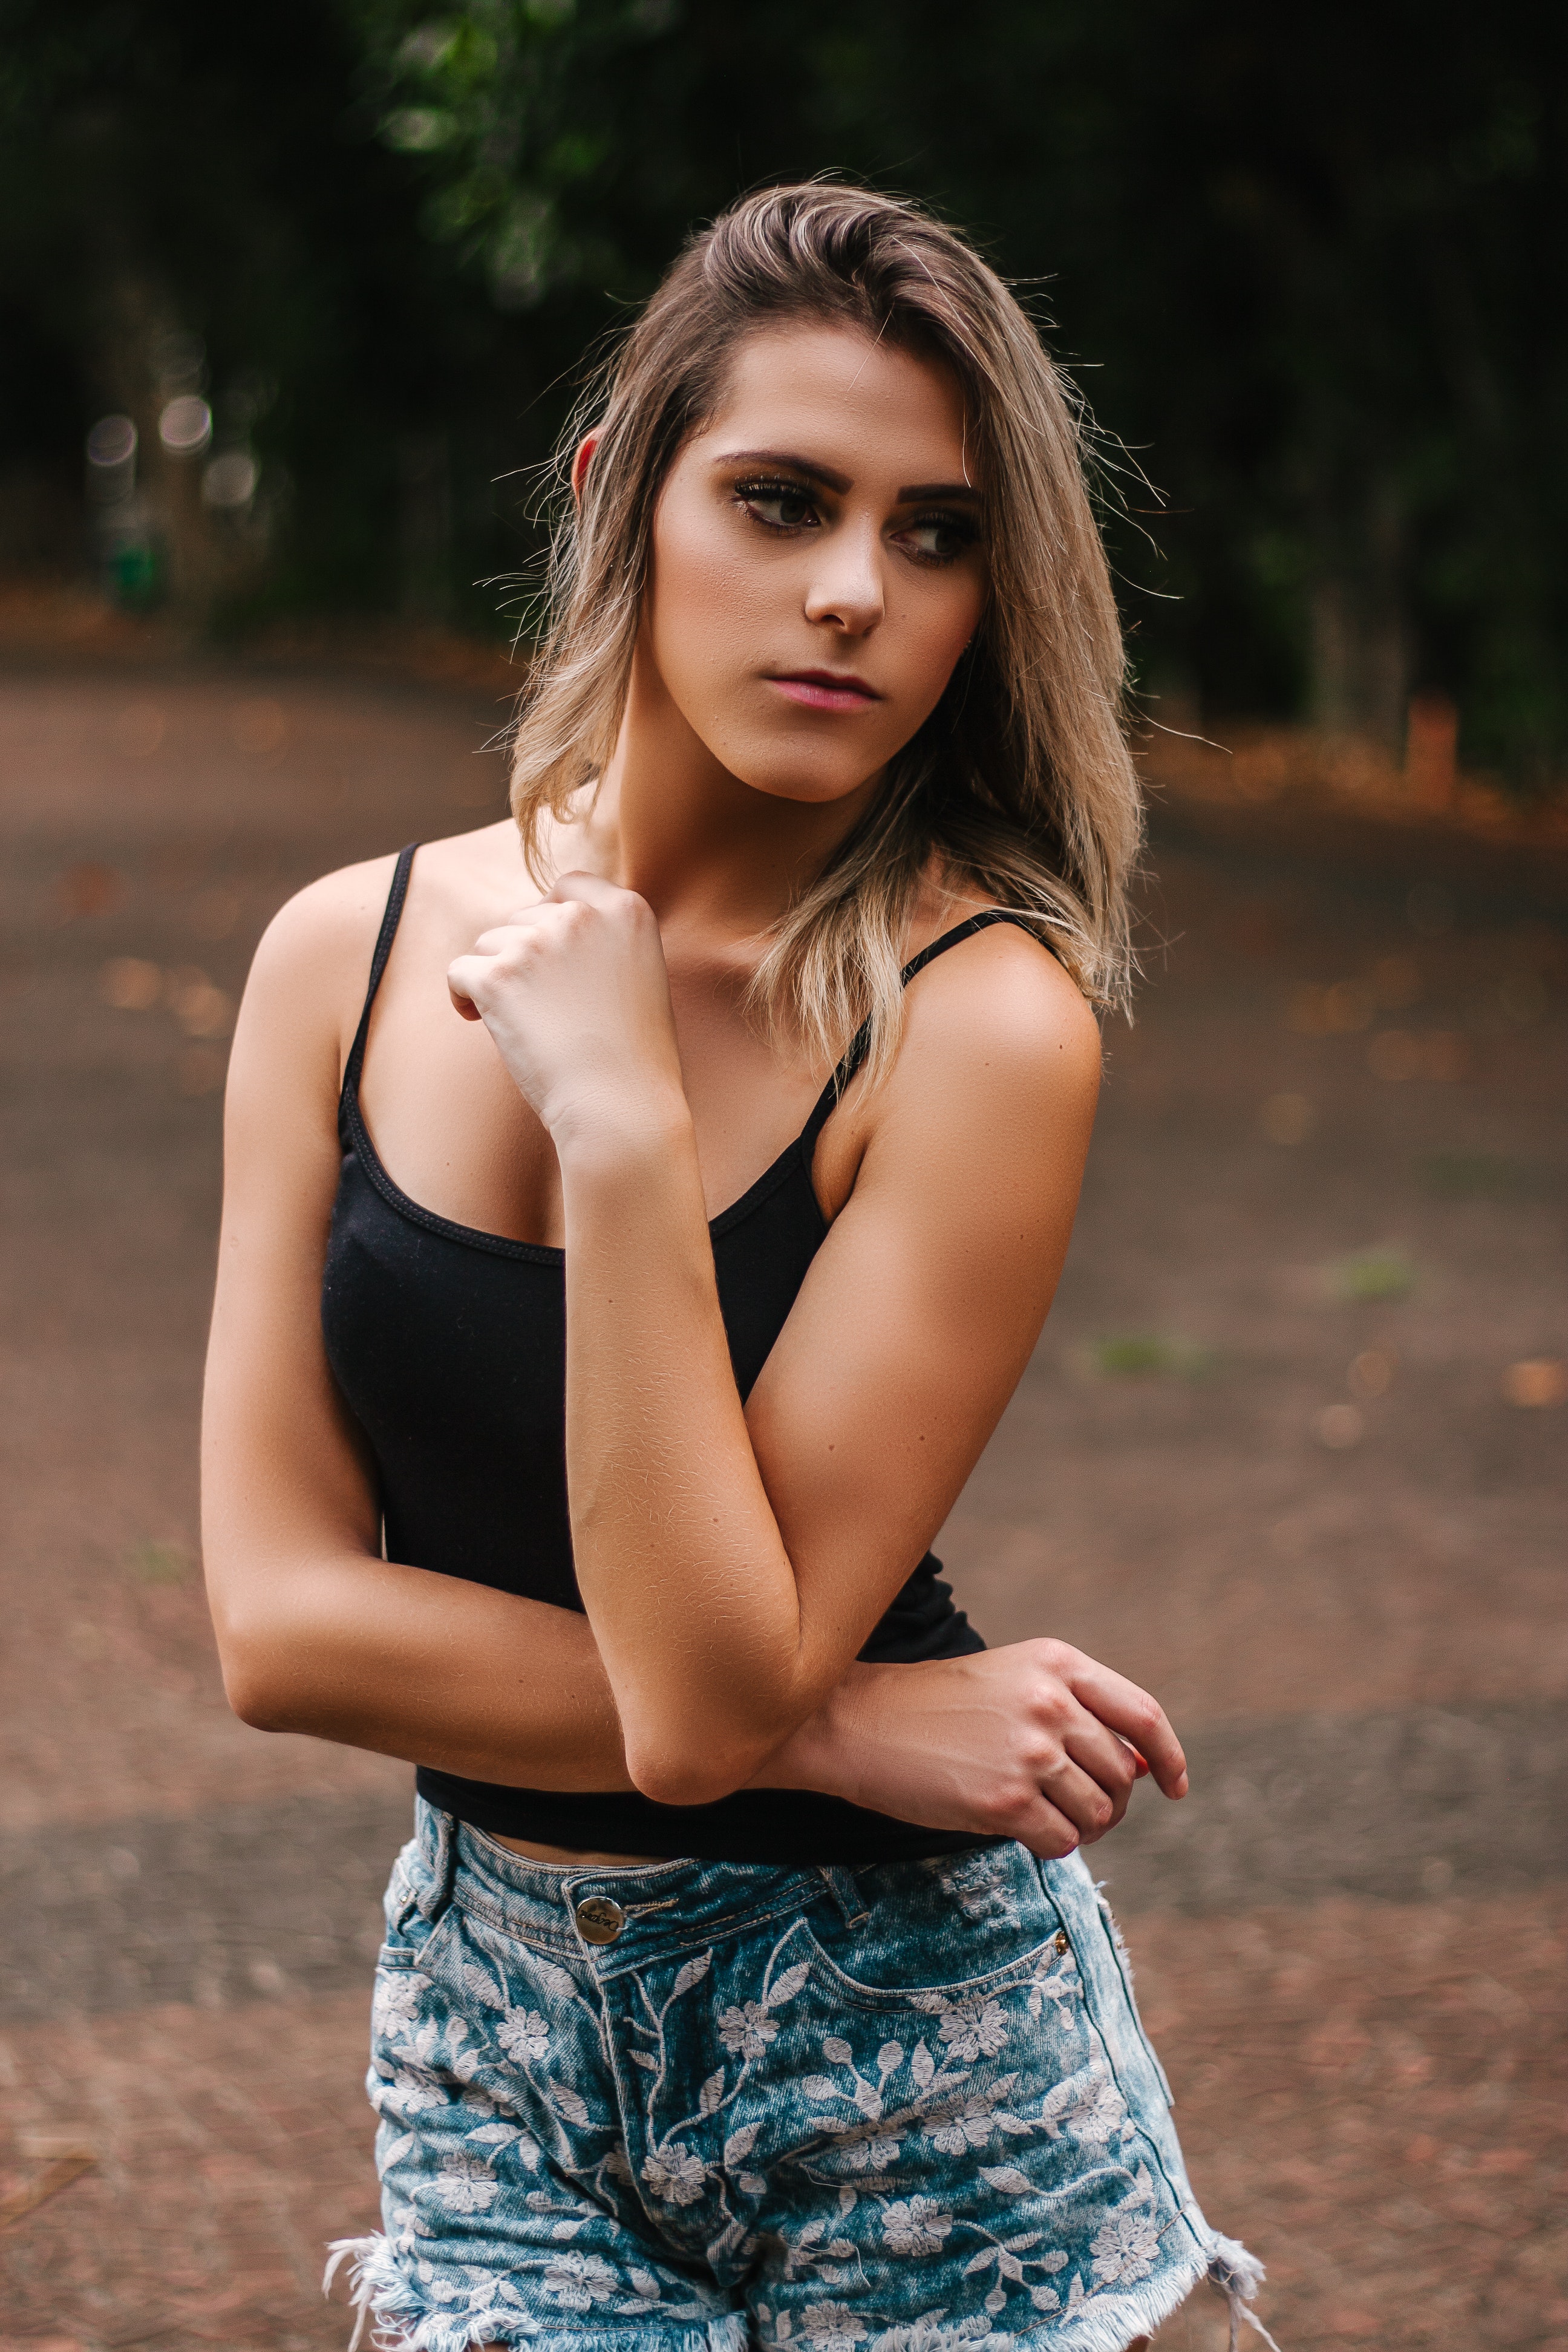
People in nature, hair, face, beauty, clothing, photo shoot, model, skin, blond, fashion, long hair, photography, eye, shorts, lip, tree, leg, summer, brown hair, sitting, smile, grass, muscle, dress, jean short, sunlight, human leg, abdomen, style